Craniopagus twins

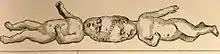
Craniopagus twins

Craniopagus twins are conjoined twins who are fused at the skull. The union may occur on any portion of the cranium, but does not primarily involve either the face or the foramen magnum; the two brains are usually separate, but they may share some brain tissue. Conjoined twins are genetically identical and always share the same sex. The thorax and abdomen are separate and each twin has their own umbilicus and umbilical cord.